Critical emergency medicine

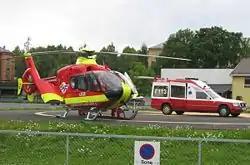
A medical helicopter providing CREM services, operated by Norsk Luftambulanse in Norway.

Critical emergency medicine (CREM) refers to the acute medical care of patients who have medical emergencies that pose an immediate threat to life, irrespective of location. In particular, the term is used to describe the role of anaesthesiologists in providing such care.